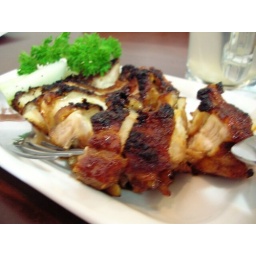
04 Another Pagi Sore classic..the grilled chicken in black sauce was ok onli..but the skin was good!